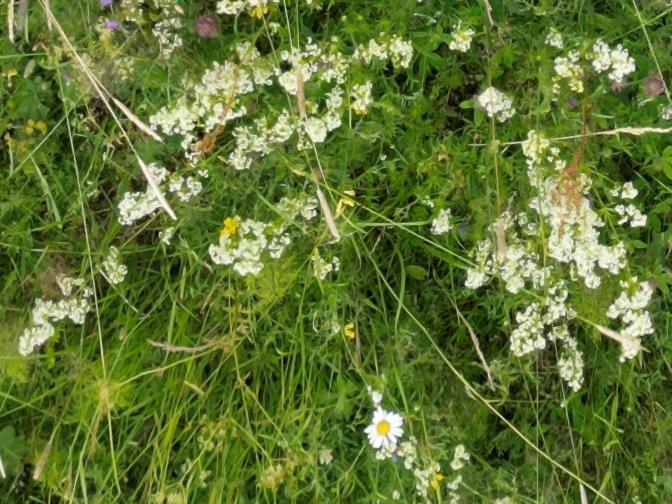
Flowers visible: yarrow flowers, yarrow flowers, yarrow flowers, yarrow flowers, yarrow flowers, yarrow flowers, yarrow flowers, yarrow flowers,  daisy flowers,  daisy flowers, yarrow flowers,  daisy flowers, yarrow flowers, yarrow flowers, yarrow flowers, yarrow flowers, yarrow flowers, yarrow flowers